Messe des pauvres

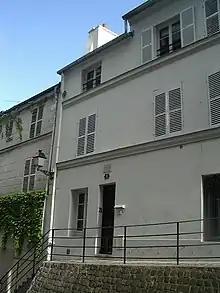
6 Rue Cortot in Montmartre, Paris, where Satie lived from 1890 to 1898. The "Messe des pauvres" was composed here

In 1895, a substantial cash gift from a friend enabled Satie to publish a series of tracts in which, under the guise of his church, he criticised those of whom he disapproved. Portions of the "Messe des pauvres" appeared in two of them: an extract from the "Commune qui mundi nefas" in a pamphlet of the same name (January 1895), and the complete "Dixit Domine" - calligraphed in faux Gregorian notation by Satie - in the brochure "Intende votis supplicum" (March 1895). The only contemporary account of the mass is an article by the composer's brother, Conrad Satie, published in the June 1895 issue of "Le coeur". He described it as a work in progress, humbly scored for organ and a choir of children's and men's voices. "This mass is music for the divine sacrifice, and there will be no part for the orchestras which, I'm sorry to say, find their way into most masses," he wrote. He also made an intriguing statement about its structure: "Between the "Kyrie" and the "Gloria" a prayer is inserted called "Prière des orgues"." The "Gloria" movement was not found in Satie's posthumous papers and is considered lost.